Milkfish

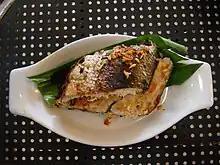
A grilled "bangus" (milkfish) in the Philippines.

The milkfish can grow to , but are most often no more than in length. They can reach a weight of about . and an age of 15 years. They have an elongated and almost compressed body, with a generally symmetrical and streamlined appearance, one dorsal fin, falcate pectoral fins and a sizable forked caudal fin. The head is small relative to the body. The mouth is small and toothless. The body is olive green, with silvery flanks and dark bordered fins. They have 13–17 dorsal soft rays, 8–10 anal soft rays and 31 caudal fin rays. There are numerous fine intramuscular bones, which may complicate human consumption of the fish (see "Consumption" below).